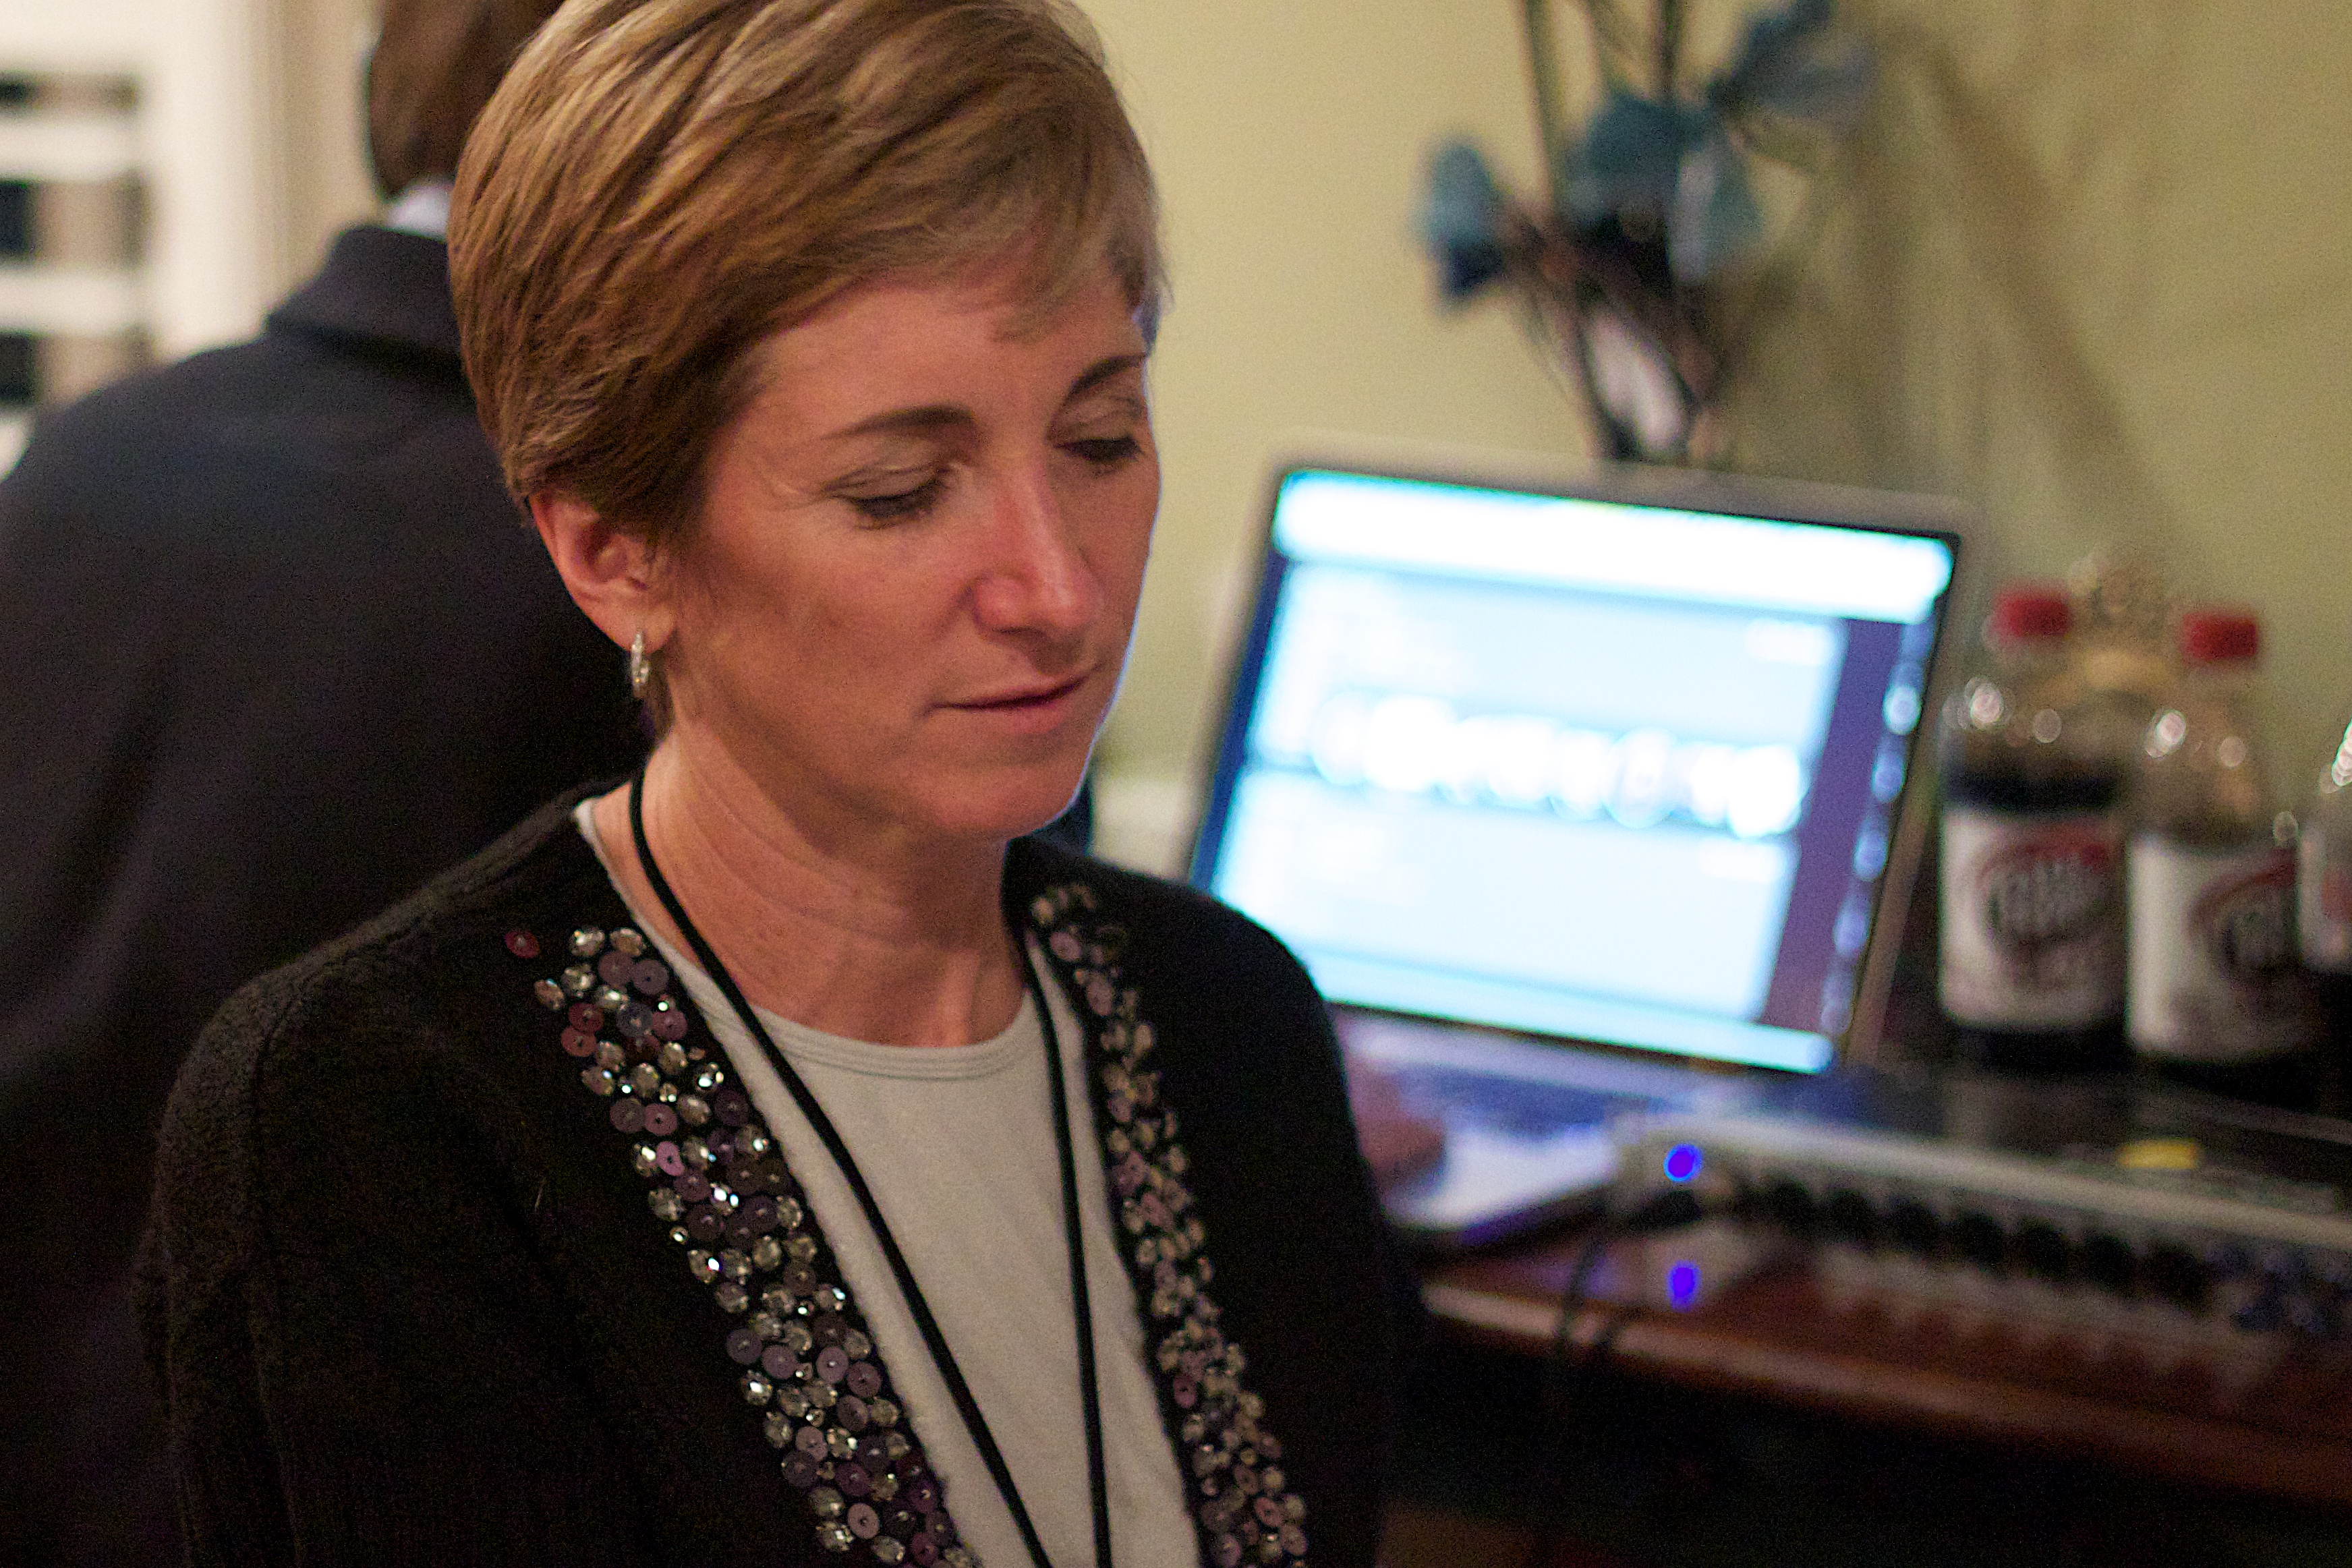
person, odyssey, hurleylounge